Trzebnica

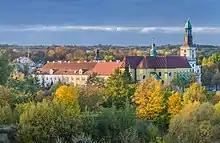
Sanctuary of St. Jadwiga

In 1202 Władysław's grandson Duke Henry I the Bearded and his wife Hedwig of Andechs founded a Cistercian convent, present-day Sanctuary of St. Jadwiga in Trzebnica, the first in Poland. The couple signed the deed of donation on 23 June 1203 in the presence of Hedwig's brother Ekbert Bishop of Bamberg; the monastery was settled with German nuns descending from Bamberg in Franconia. In 1218 Hedwig's daughter Gertrude became abbess of Trzebnica, the first of many Piast princesses to hold this office. After Duke Henry died in 1238 and was buried in the church, his widow moved to the Cistercian convent which by now was led by her daughter. Hedwig died in October 1243 and was buried there also, while some of her relics are preserved at Andechs Abbey in Bavaria, she was canonized in 1267.